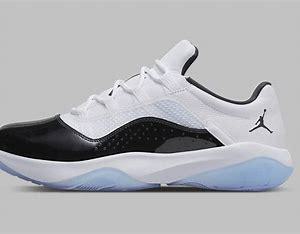
Brand: Jordan
Model: 11 Cmft